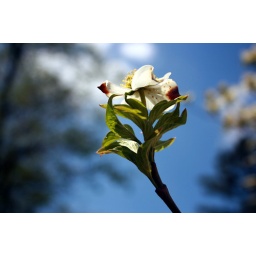
flowers on a dogwood tree in my yard